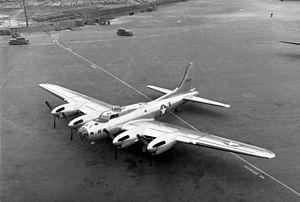
Le Boeing XB-38 est un prototype de bombardier américain de la Seconde Guerre mondiale issu de la remotorisation d'un B-17. L'avion est détruit dans un accident, à la suite d'un incendie moteur, le 16 juin 1943.